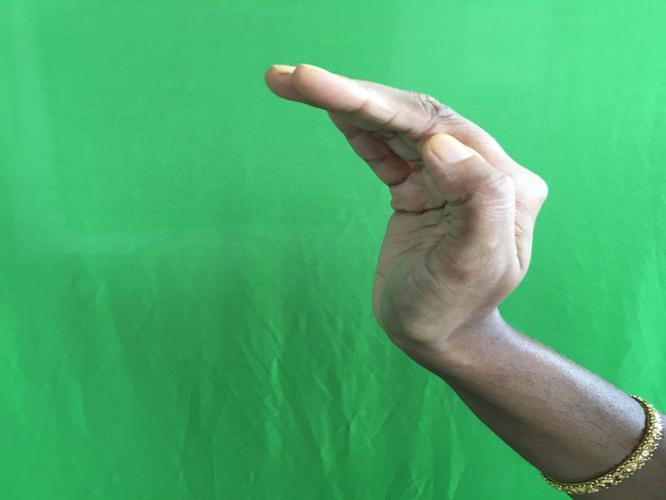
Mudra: Sarpasirsha
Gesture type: single_hand